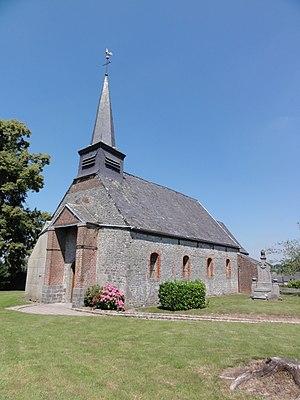
Fontenelle (Aisne, Fr) église
Fontenelle est une commune française située dans le département de l'Aisne, en région Hauts-de-France.